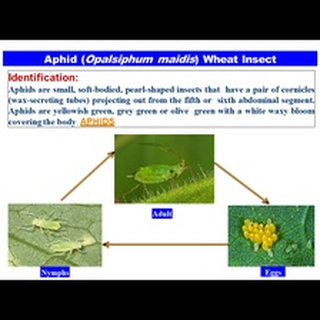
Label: wheat_aphid